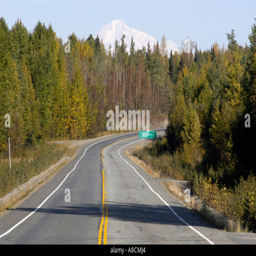
freeway along road in the distance